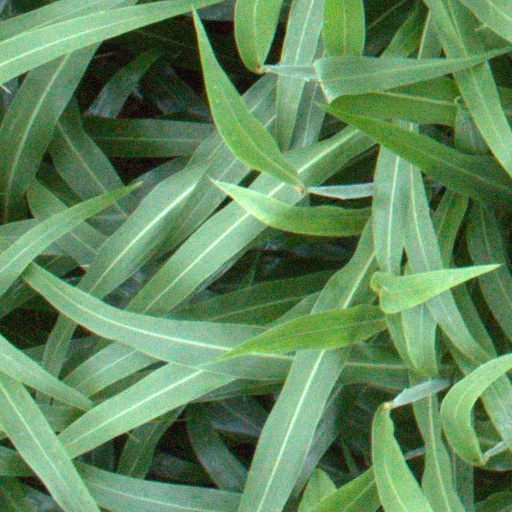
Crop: sorghum